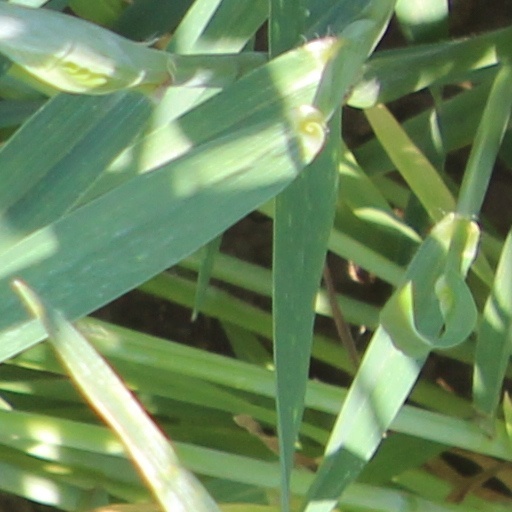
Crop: wheat